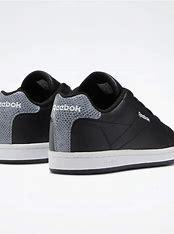
Brand: Reebok
Model: Royal Complete CLN 2